Jim Hopper (Stranger Things)

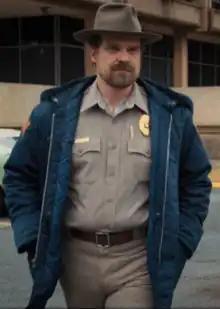
David Harbour as Jim Hopper in Season 2 (2017)

James Jim Hopper Jr. is a fictional character from the Netflix science fiction horror streaming television series "Stranger Things". He is a Vietnam veteran and the alcoholic chief of police in the small town of Hawkins, Indiana, who, throughout the first three seasons, investigates the strange occurrences in the town. Initially fairly reclusive and lonely due to the death of his daughter, Hopper gradually grows out of his shell, becoming the adoptive father of Eleven, and later starting a relationship with Joyce Byers.